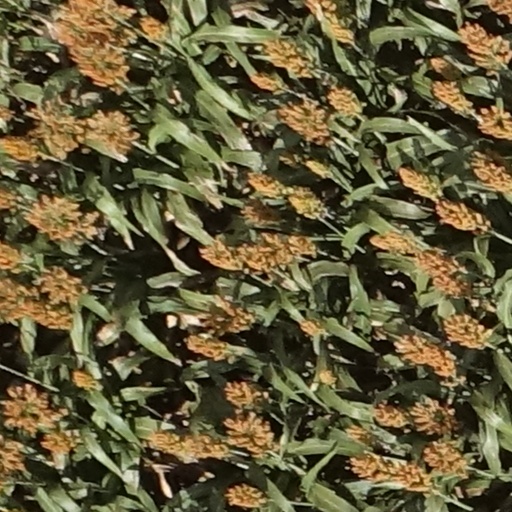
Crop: sorghum